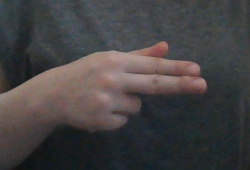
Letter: ghain